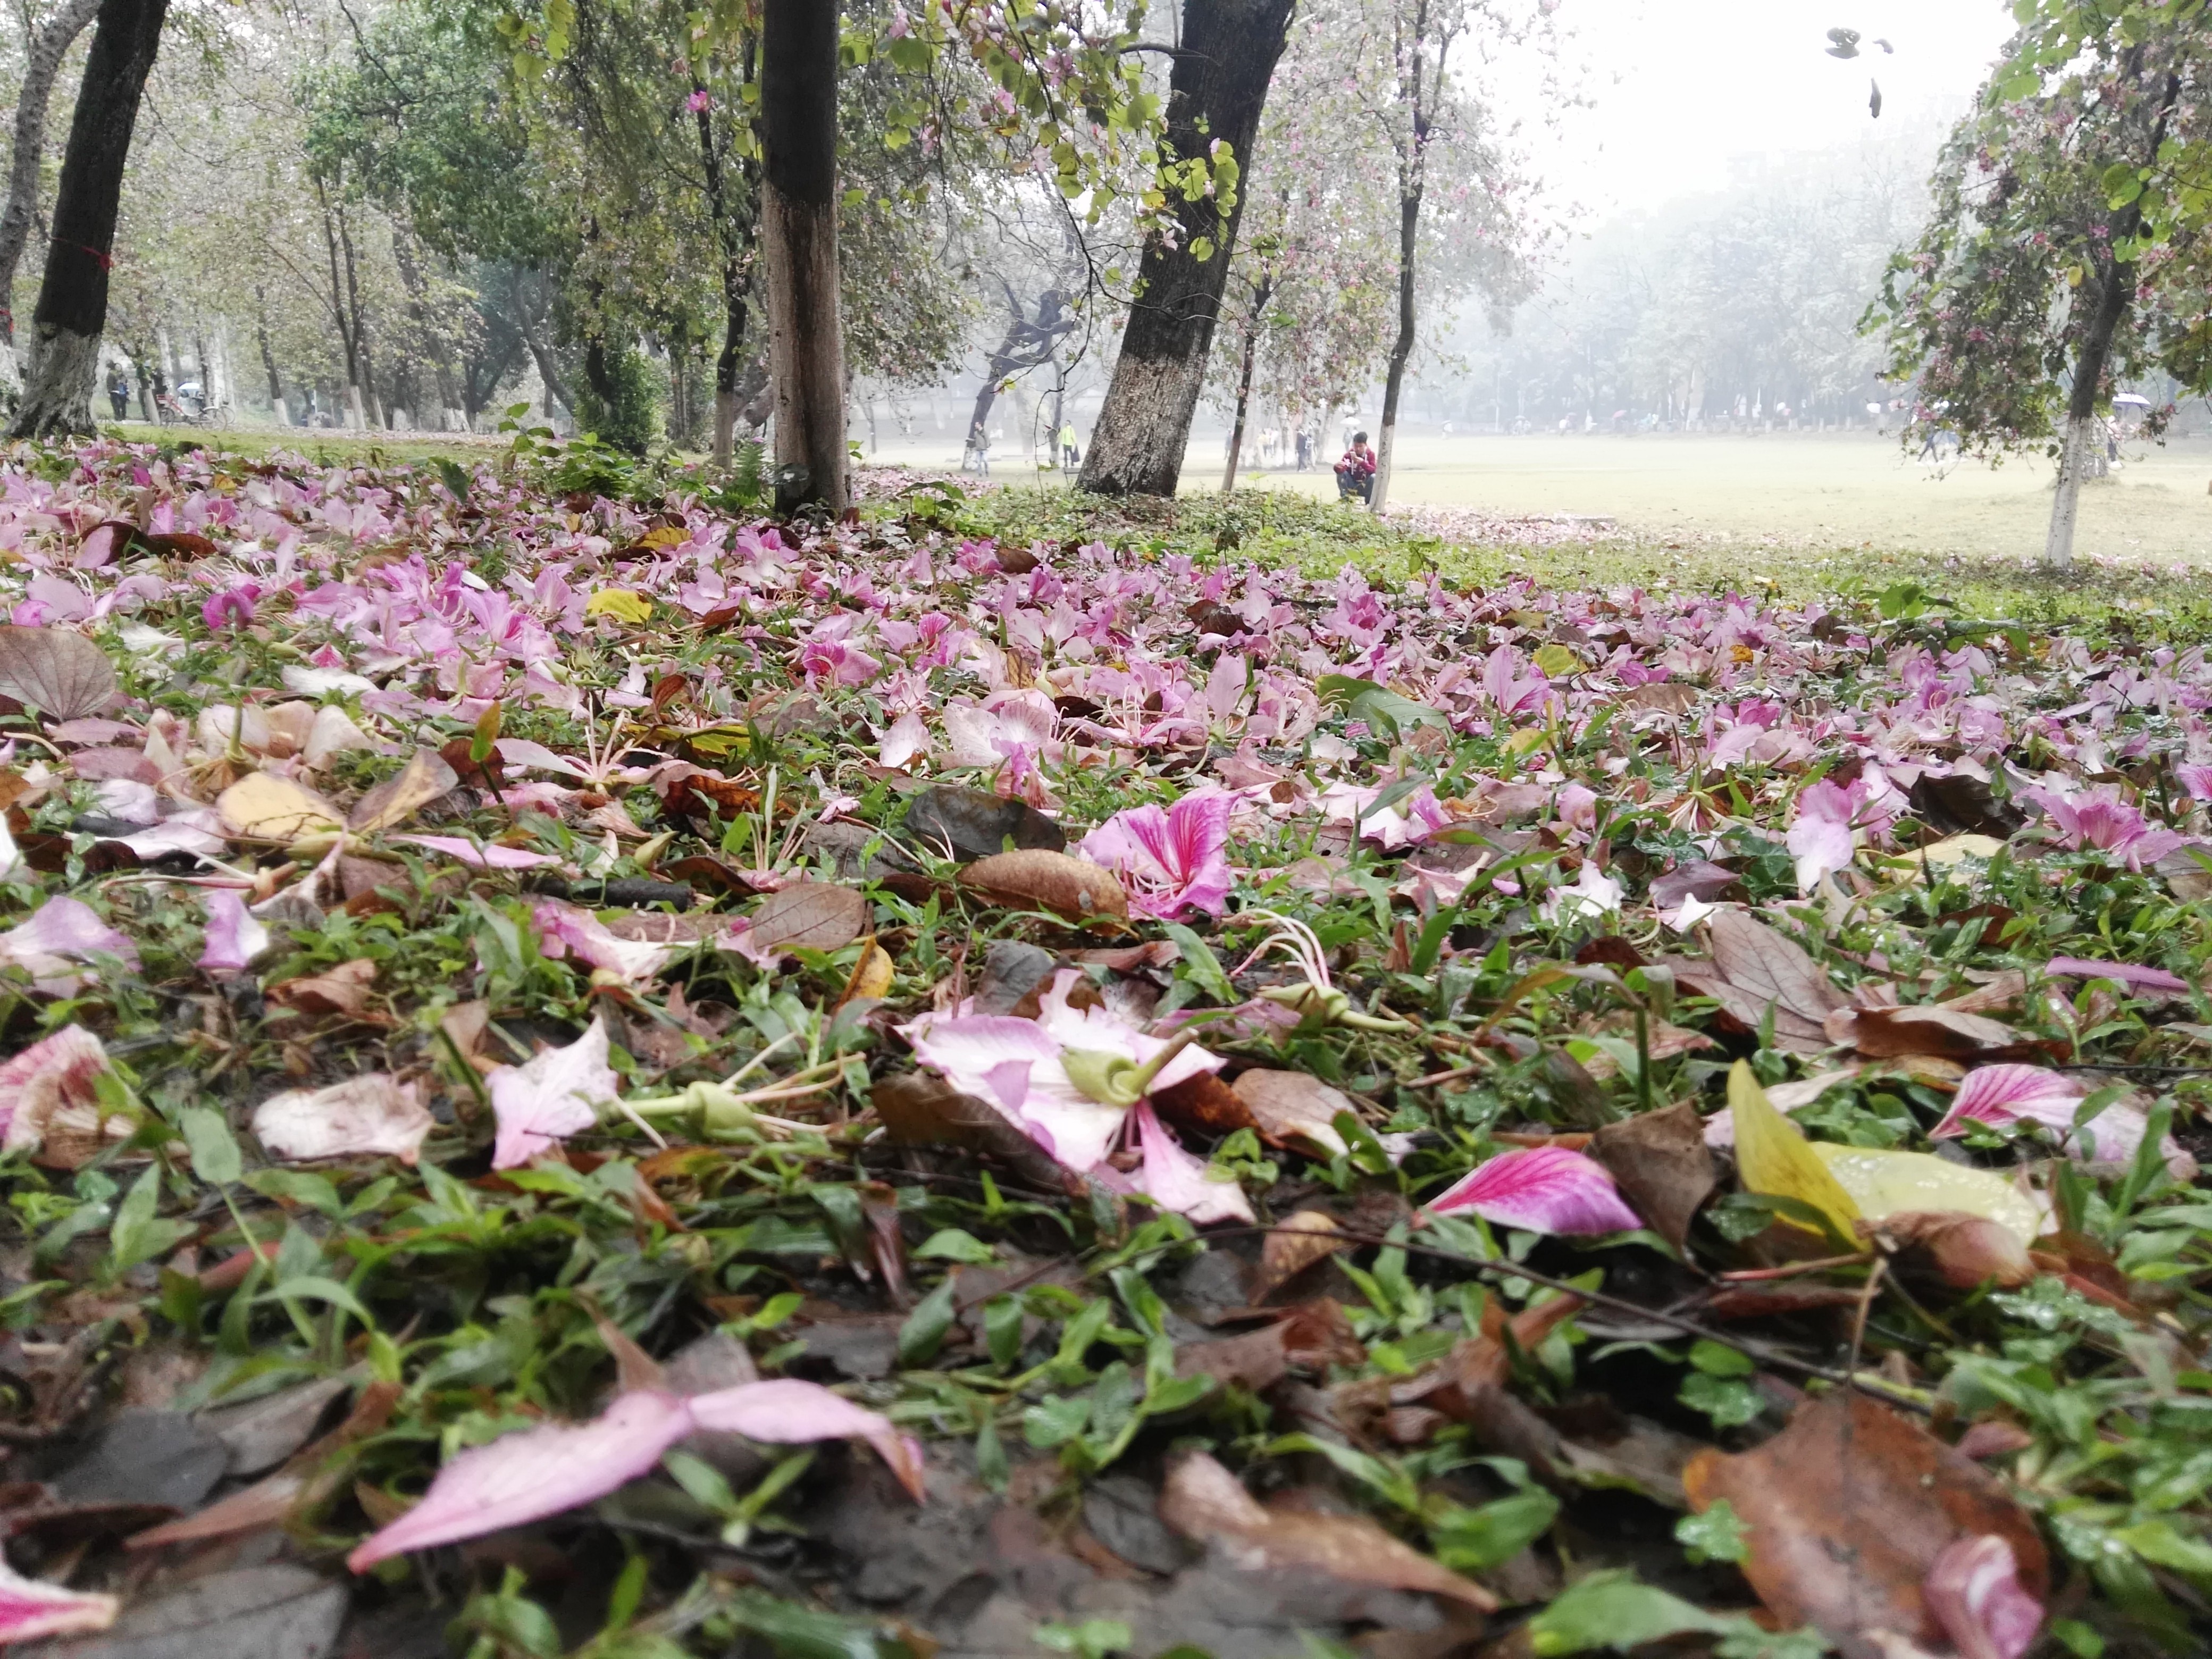
plant, flower, botany, garden, flora, wildflower, shrub, woodland, redbud, flowering plant, land plant, fall english, south china agricultural university